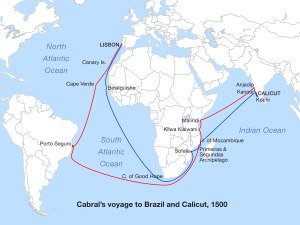
Pedro Álvares Cabral
Cabrals rute mod Brasilien efter Indien med rødt og hjemrejsen med blå.
Pedro Álvares Cabral var en portugisisk opdagelsesrejsende. Han var den første europæer der gik i land i nutidens Brasilien.